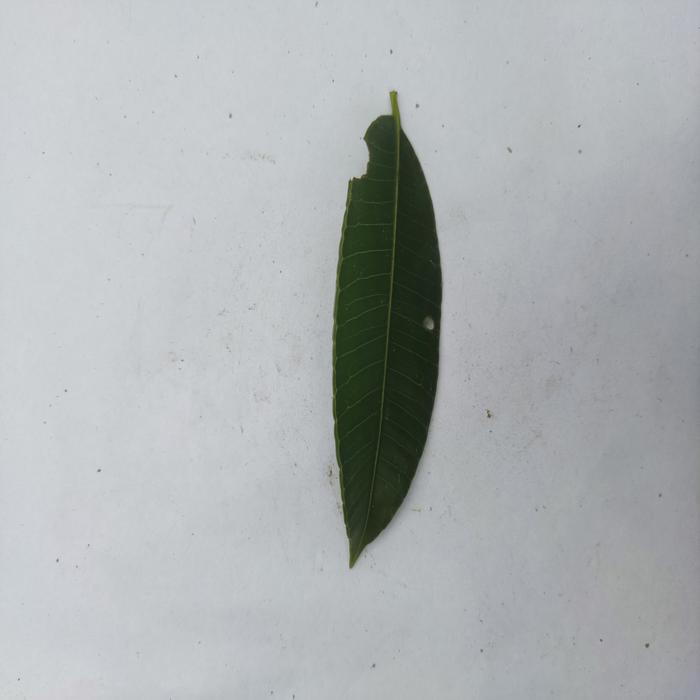
Crop: Hog Plum
Leaf condition: Heathy_Leaf